Bay Lake Tower

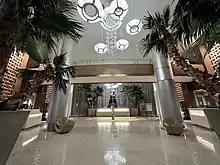
Bay Lake Tower's main lobby

Non-Disney Vacation Club members may stay in Bay Lake Tower villas on cash reservations. There is limited availability to trade into Bay Lake Tower using an RCI timeshare exchange.